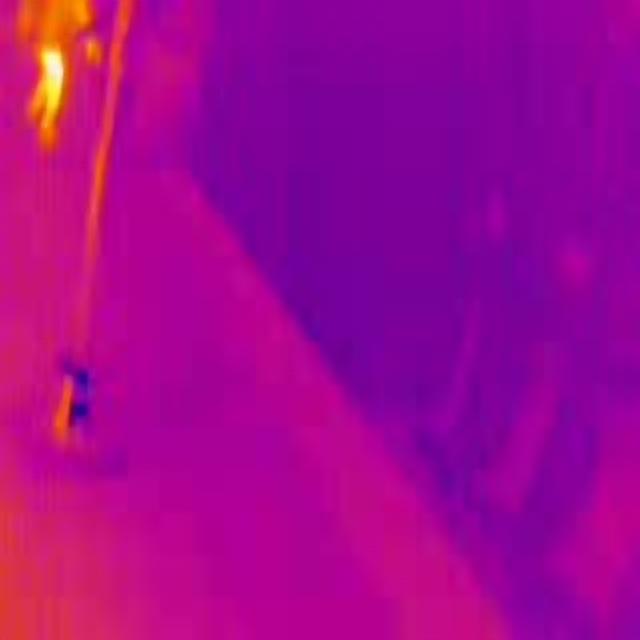
Detected objects:
label: person